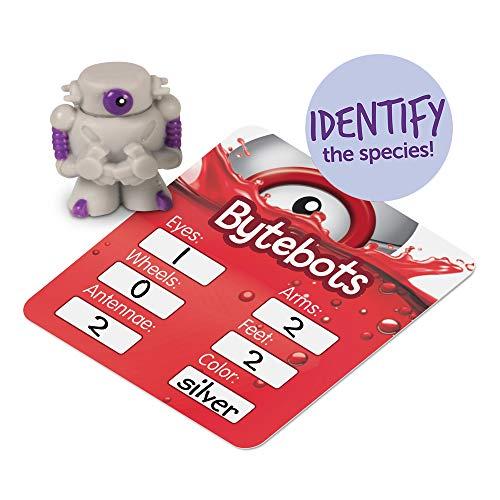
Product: Learning Resources Beaker Creatures Series 2, Assorted Colors, 6-Pack, Ages 5+
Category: Toys & Games | Learning & Education
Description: Collect: there are 30 mysterious series 2 beaker creatures including the limited-edition color-change frostonians.
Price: $23.98
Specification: ProductDimensions:8.6x6.3x2.5inches|ItemWeight:0.8ounces|ShippingWeight:1.24pounds(Viewshippingratesandpolicies)|ASIN:B07MFRPTSZ|Itemmodelnumber:LER3825|Manufacturerrecommendedage:5-10years